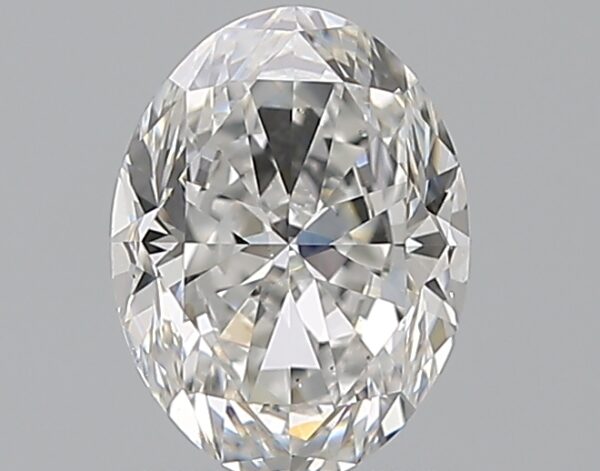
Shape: oval
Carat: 1.3
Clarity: VS1
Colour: D
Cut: VG
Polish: EX
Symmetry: EX
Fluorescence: ST
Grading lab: GIA
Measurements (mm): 8.01 x 6 x 3.87